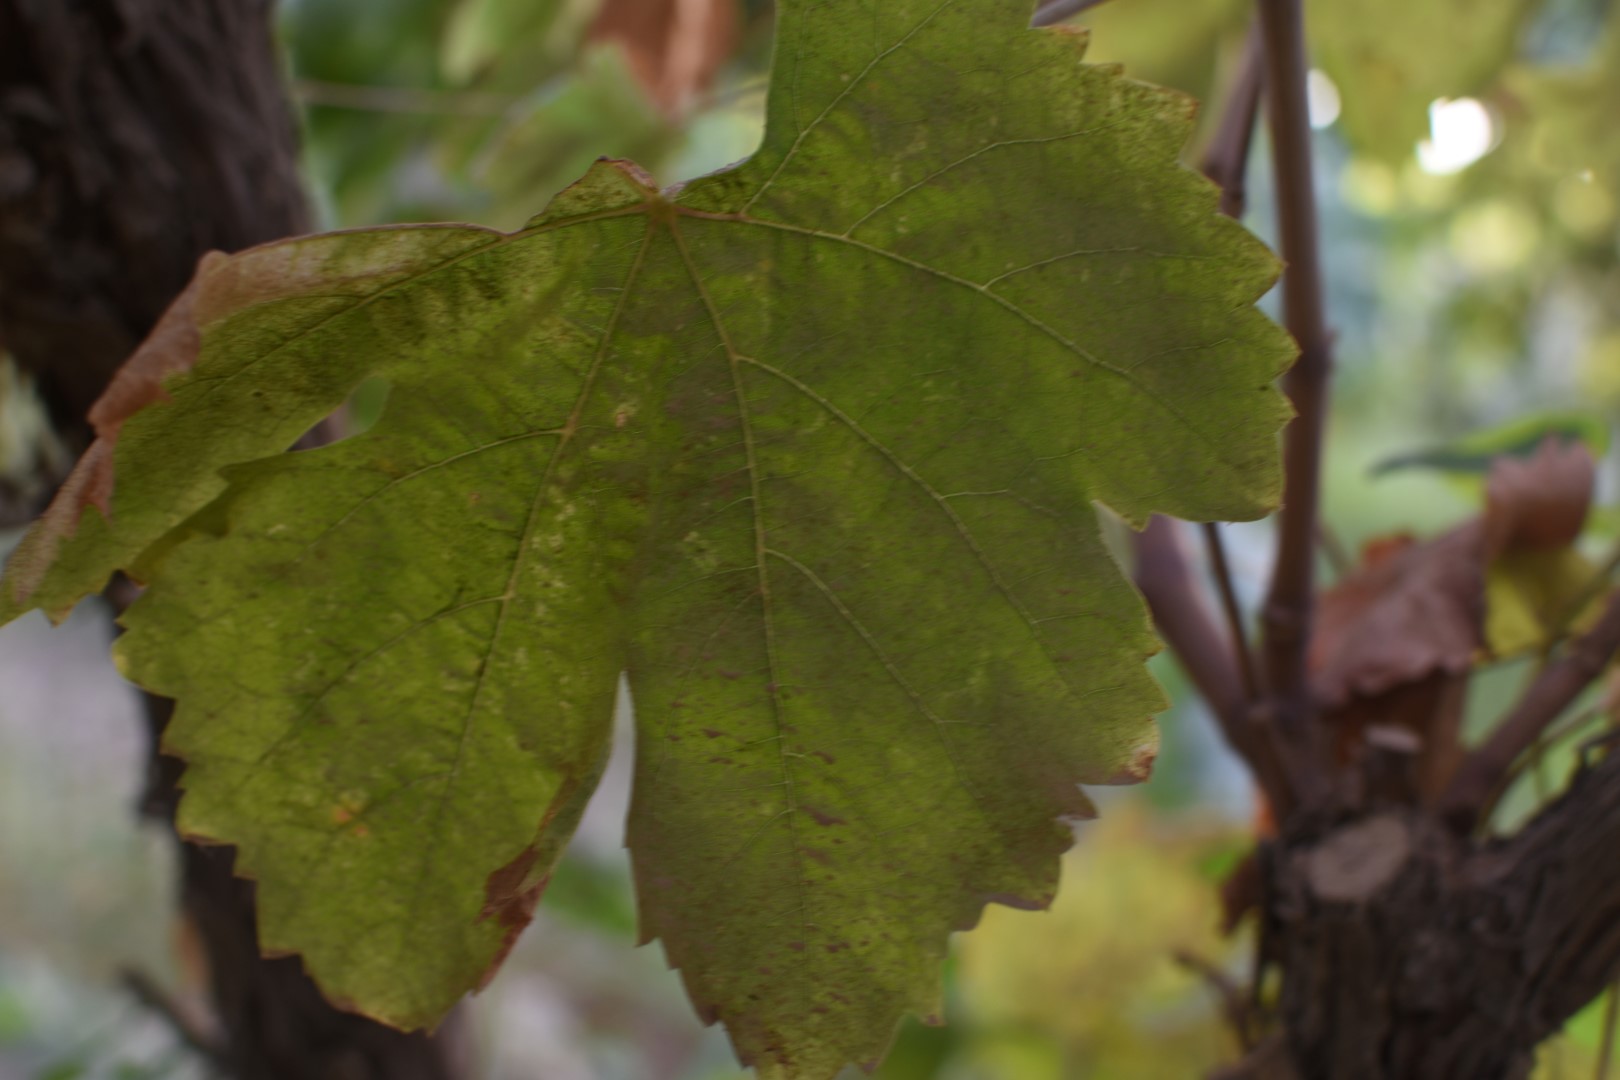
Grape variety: Thompson Seedless